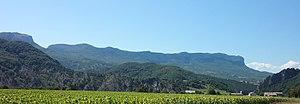
Nibles est une commune française, située dans le département des Alpes-de-Haute-Provence en région Provence-Alpes-Côte d'Azur.